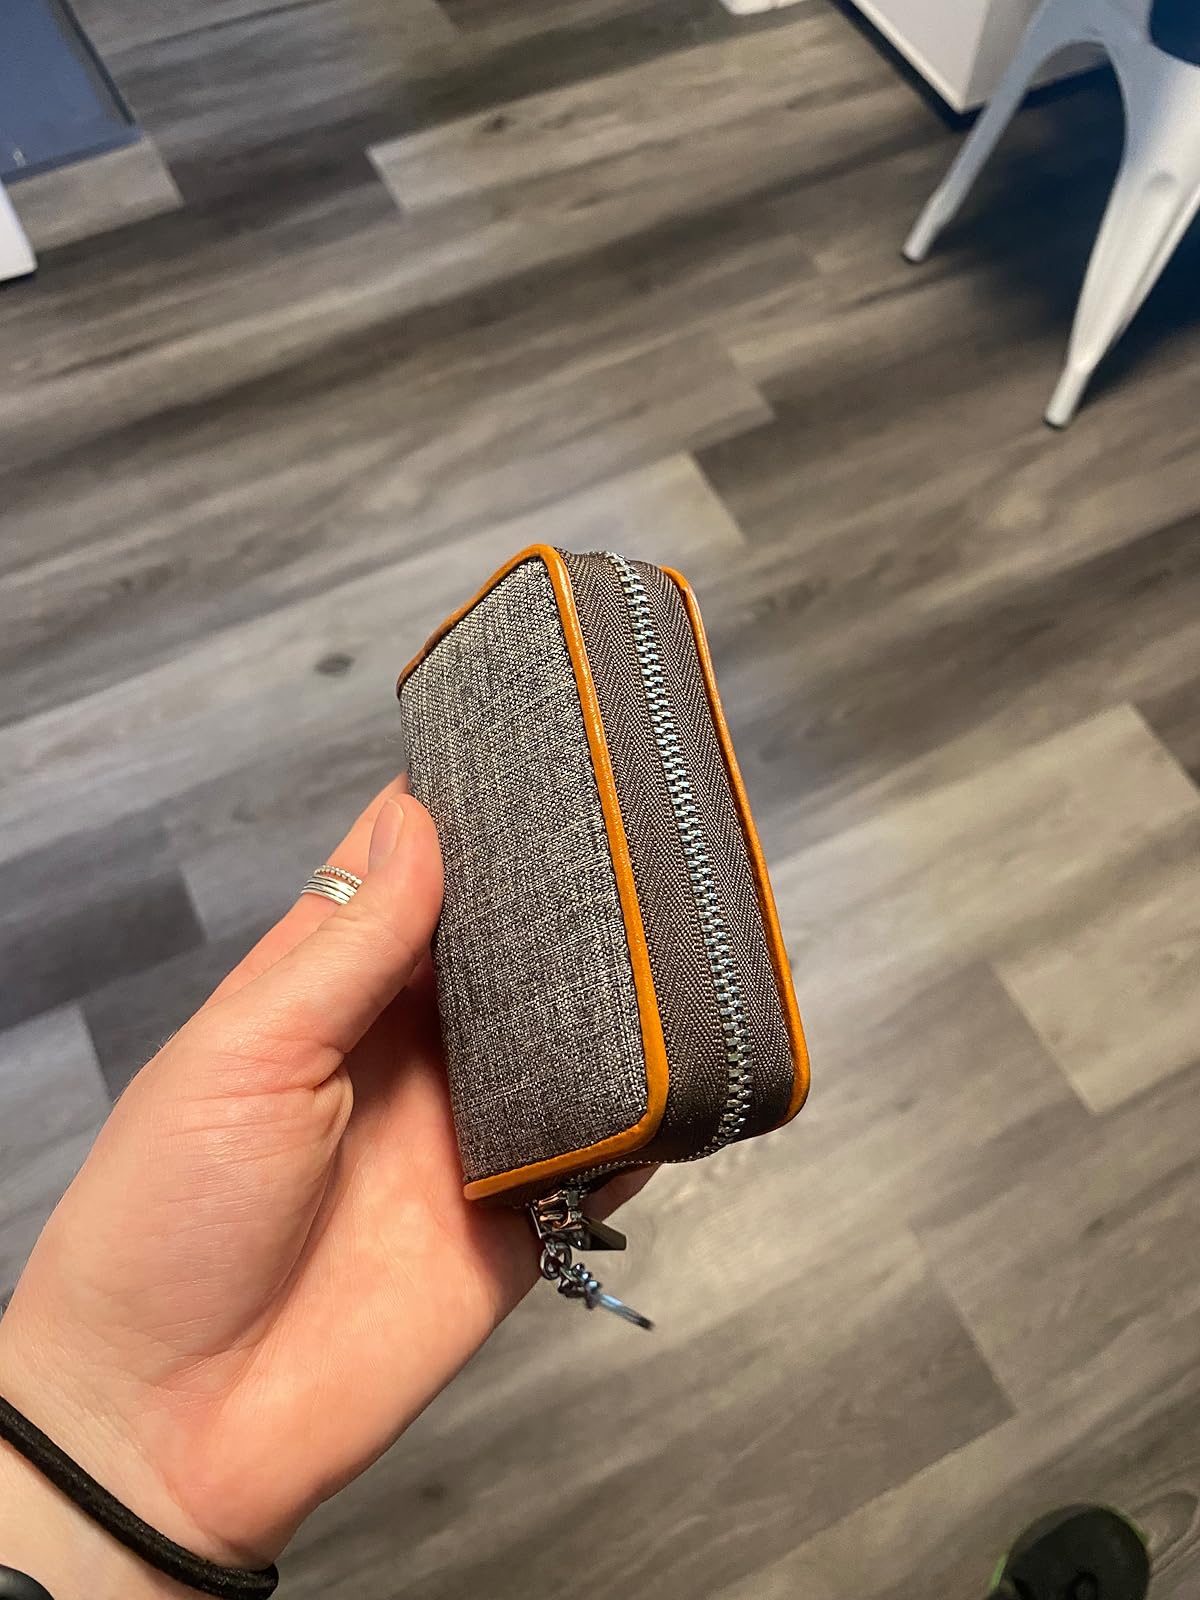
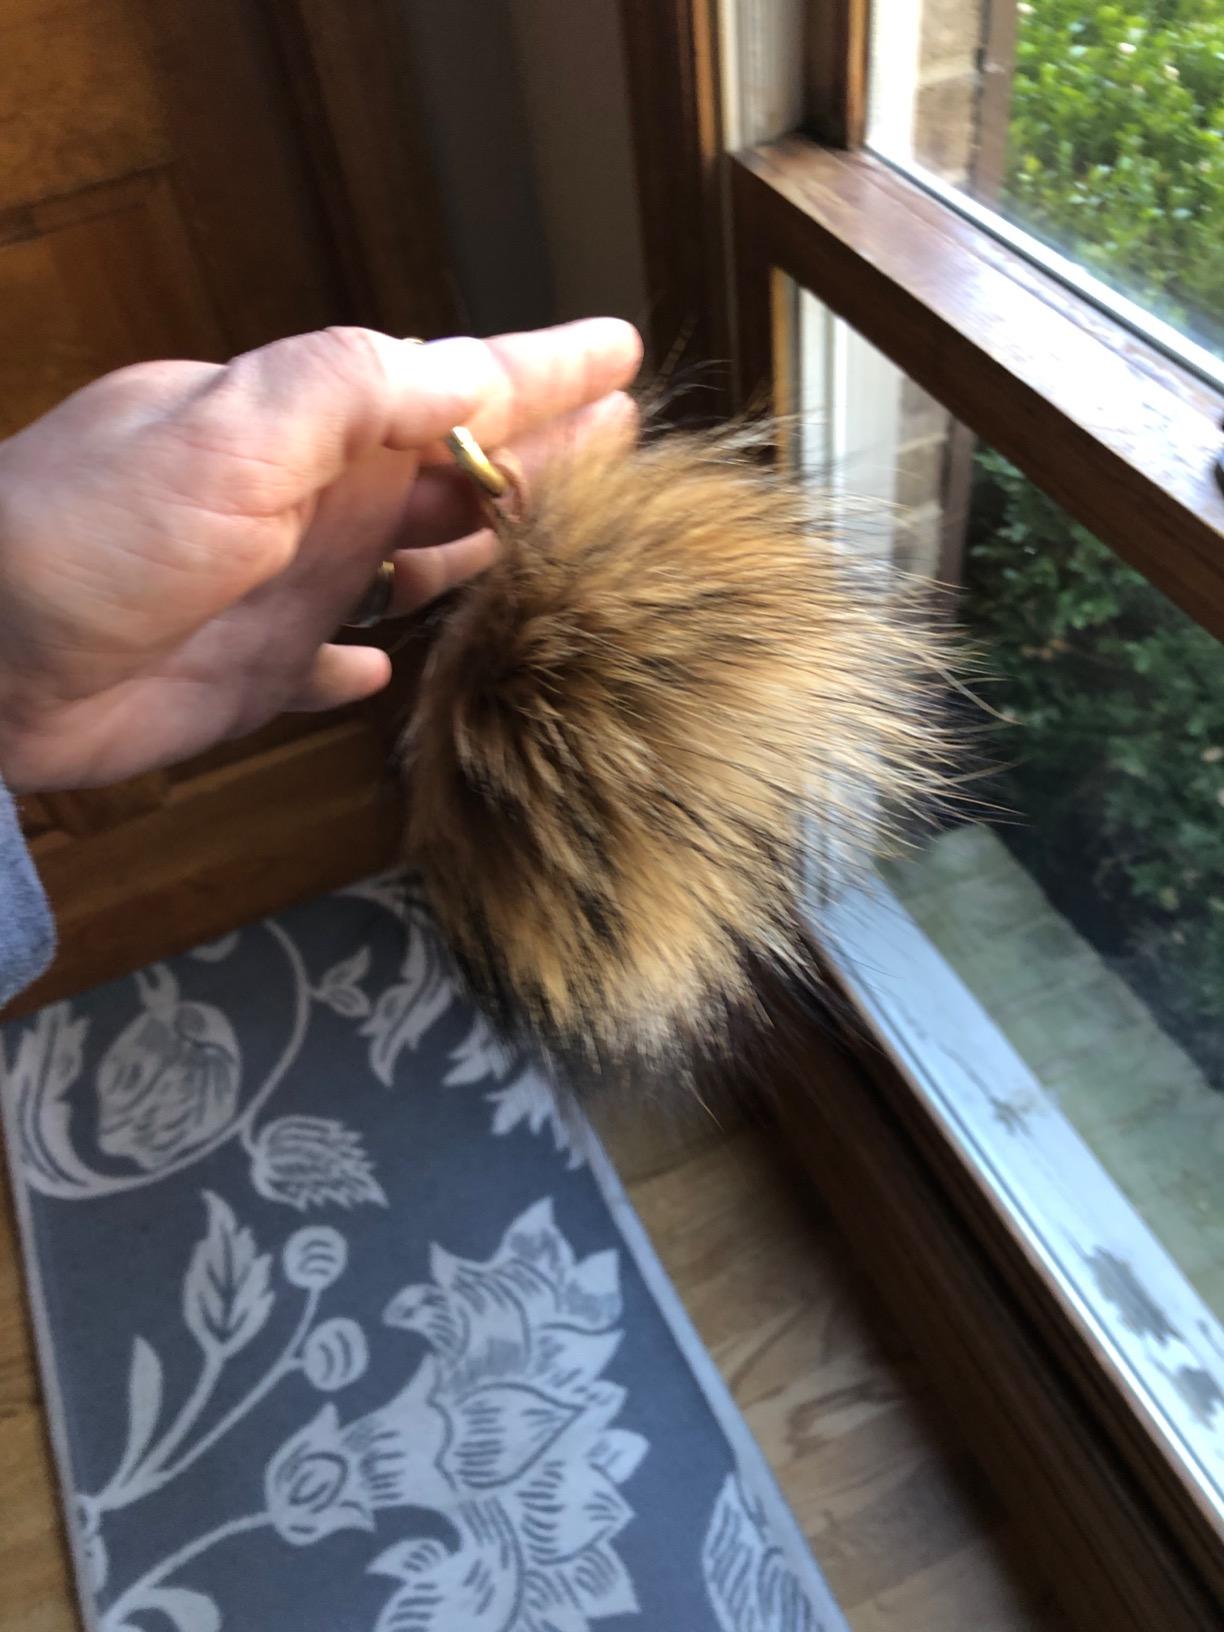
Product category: accessories_keychain
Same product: no